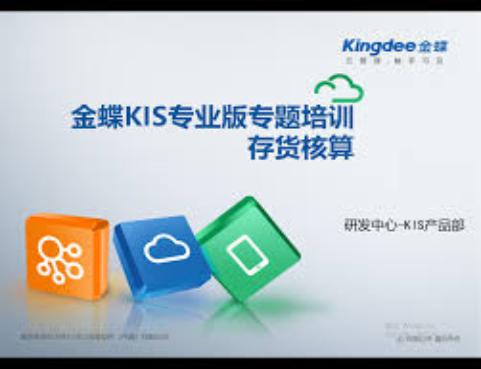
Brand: kingdee
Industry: Electronic